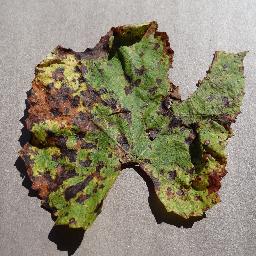
Label: Grape___Leaf_blight_(Isariopsis_Leaf_Spot)